The Surge: A Military History

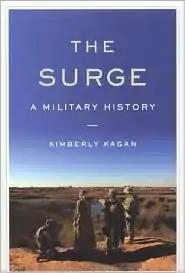

The Surge: A Military History is a military history by Kimberly Kagan about the Iraq War troop surge of 2007. The book describes events in Iraq starting from late 2006, before the surge, to early 2008, focusing on the details of military operations on a week by week basis. It was described as "indispensable guide" to the understanding of American military successes in Iraq by Senator John McCain.